Boyd Dunlop Morehead

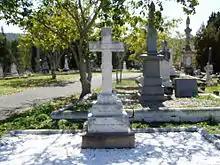
Boyd Dunlop Morehead's headstone at Toowong Cemetery

Morehead was married twice. His first wife was Annabella Campbell, "née" Ranken (died 1890), whom he married at Lockyersleigh, Goulburn, on 4 June 1873, and with whom he had seven daughters. His second wife was Ethel, "née" Seymour (died 1952), whom he married in Brisbane on 3 April 1895, and with whom he had one daughter.